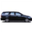
Label: automobile